Gerry van der Linden

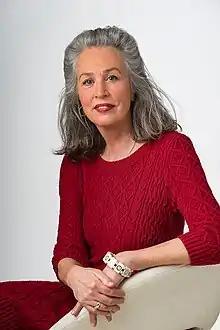
Photo: Patrick Siemons

She was born in Eindhoven. Van der Linden published her first collection of poetry "De Aantekening" (The Note) in 1978. She moved to the United States in 1979, living in New York City and San Francisco for the next four years. After returning to the Netherlands, she published her second book of poetry "Val op de rand" (Fall on the Edge) in 1990.